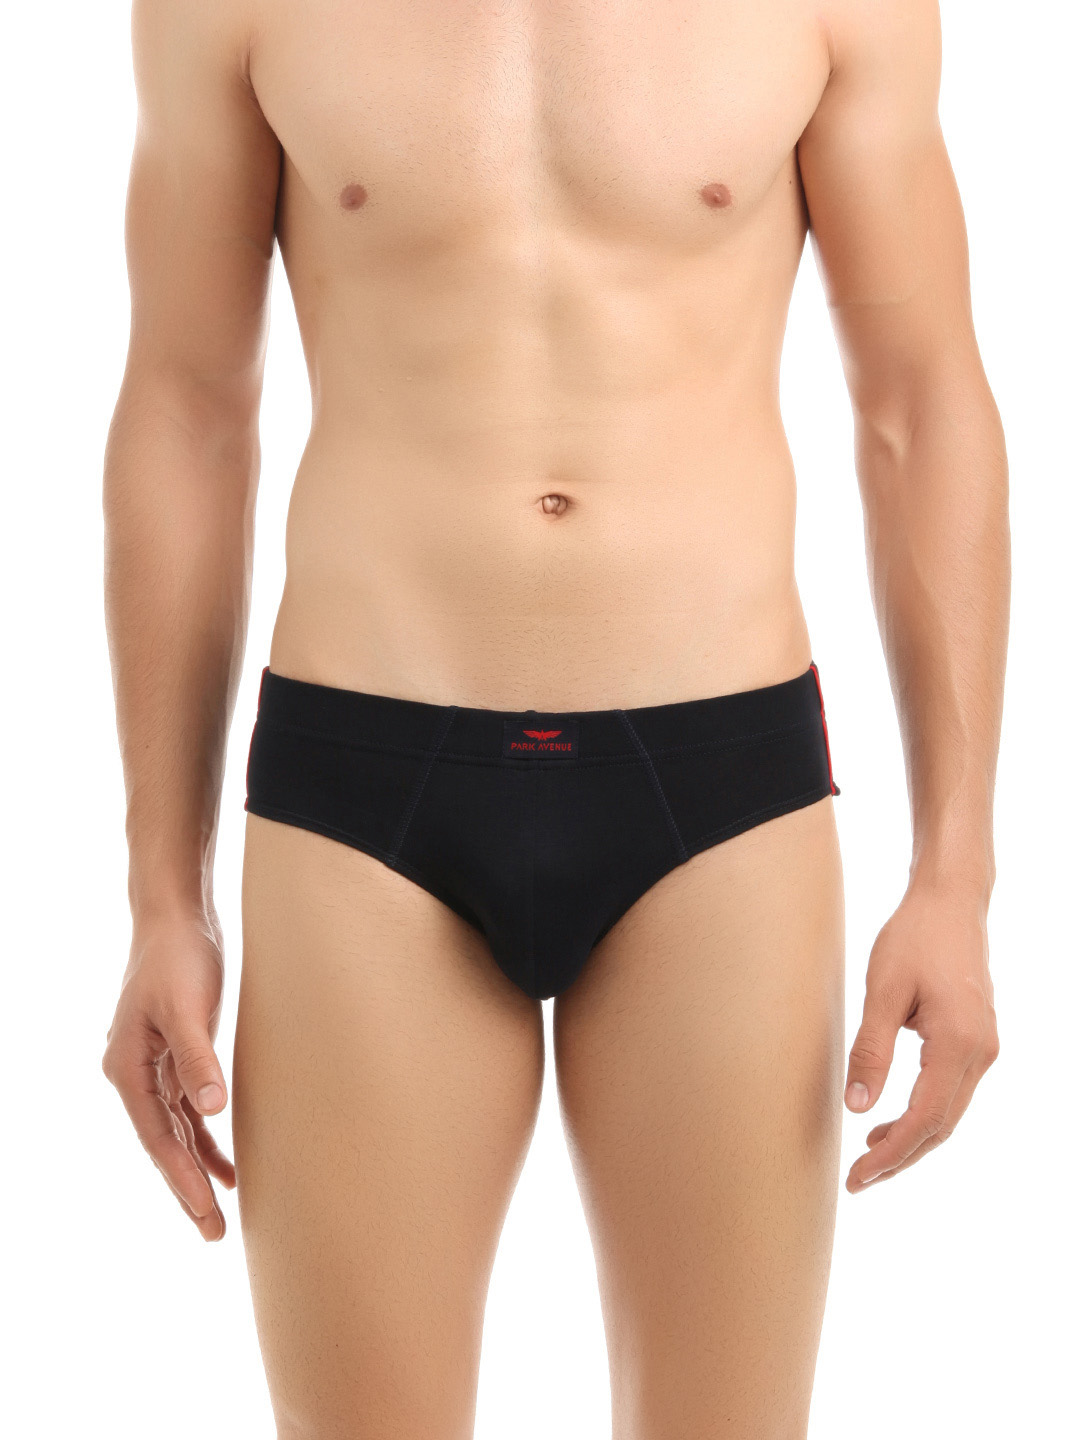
Park Avenue Men Navy Blue Briefs
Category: Apparel / Innerwear / Briefs
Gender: Men
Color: Navy Blue
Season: Summer 2016
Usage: Casual